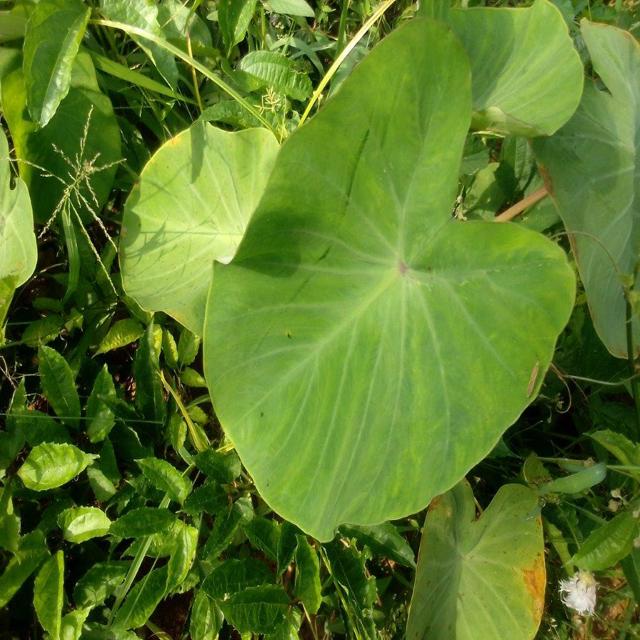
Label: Healthy